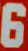
Number: 6